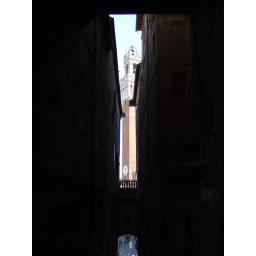
light tower in a dark canyon